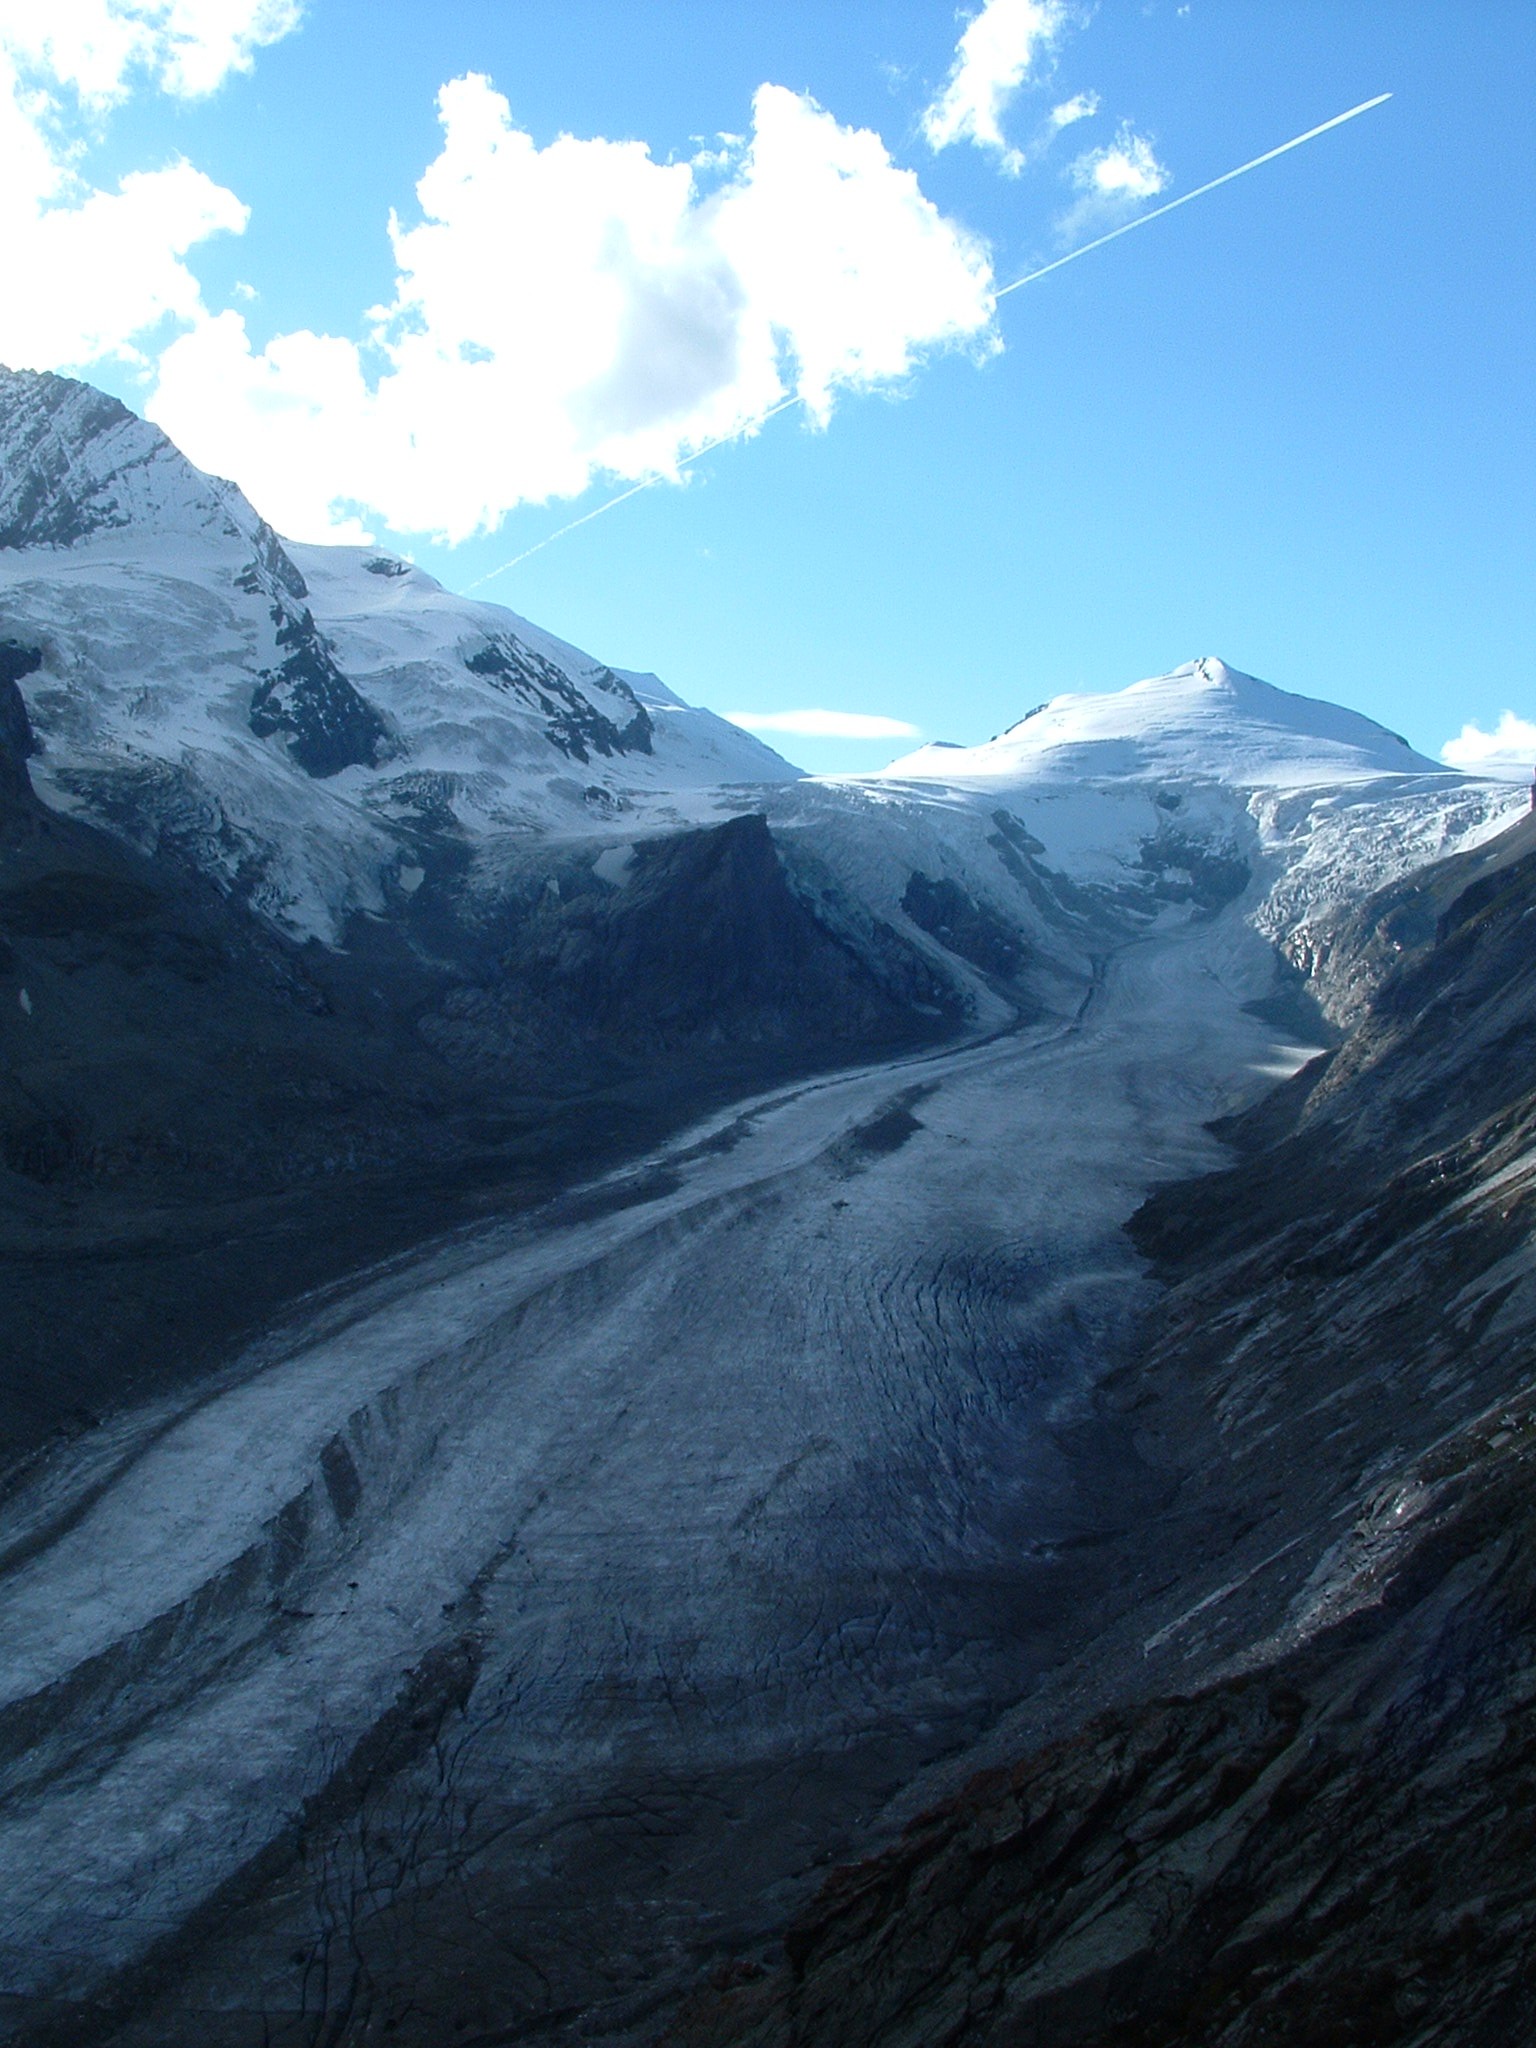
mountain, snow, valley, mountain range, glacier, weather, fjord, ridge, austria, alps, plateau, fell, cirque, grossglockner, moraine, landform, mountain pass, geographical feature, atmospheric phenomenon, mountainous landforms, glacial landform